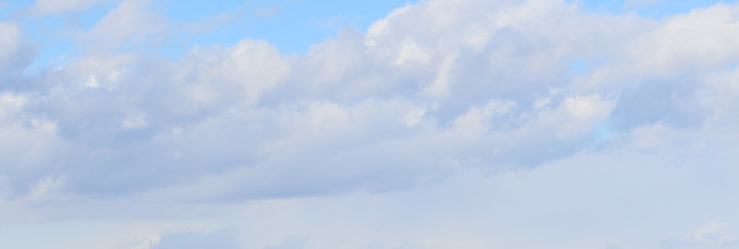
Cloud type: Altostratus